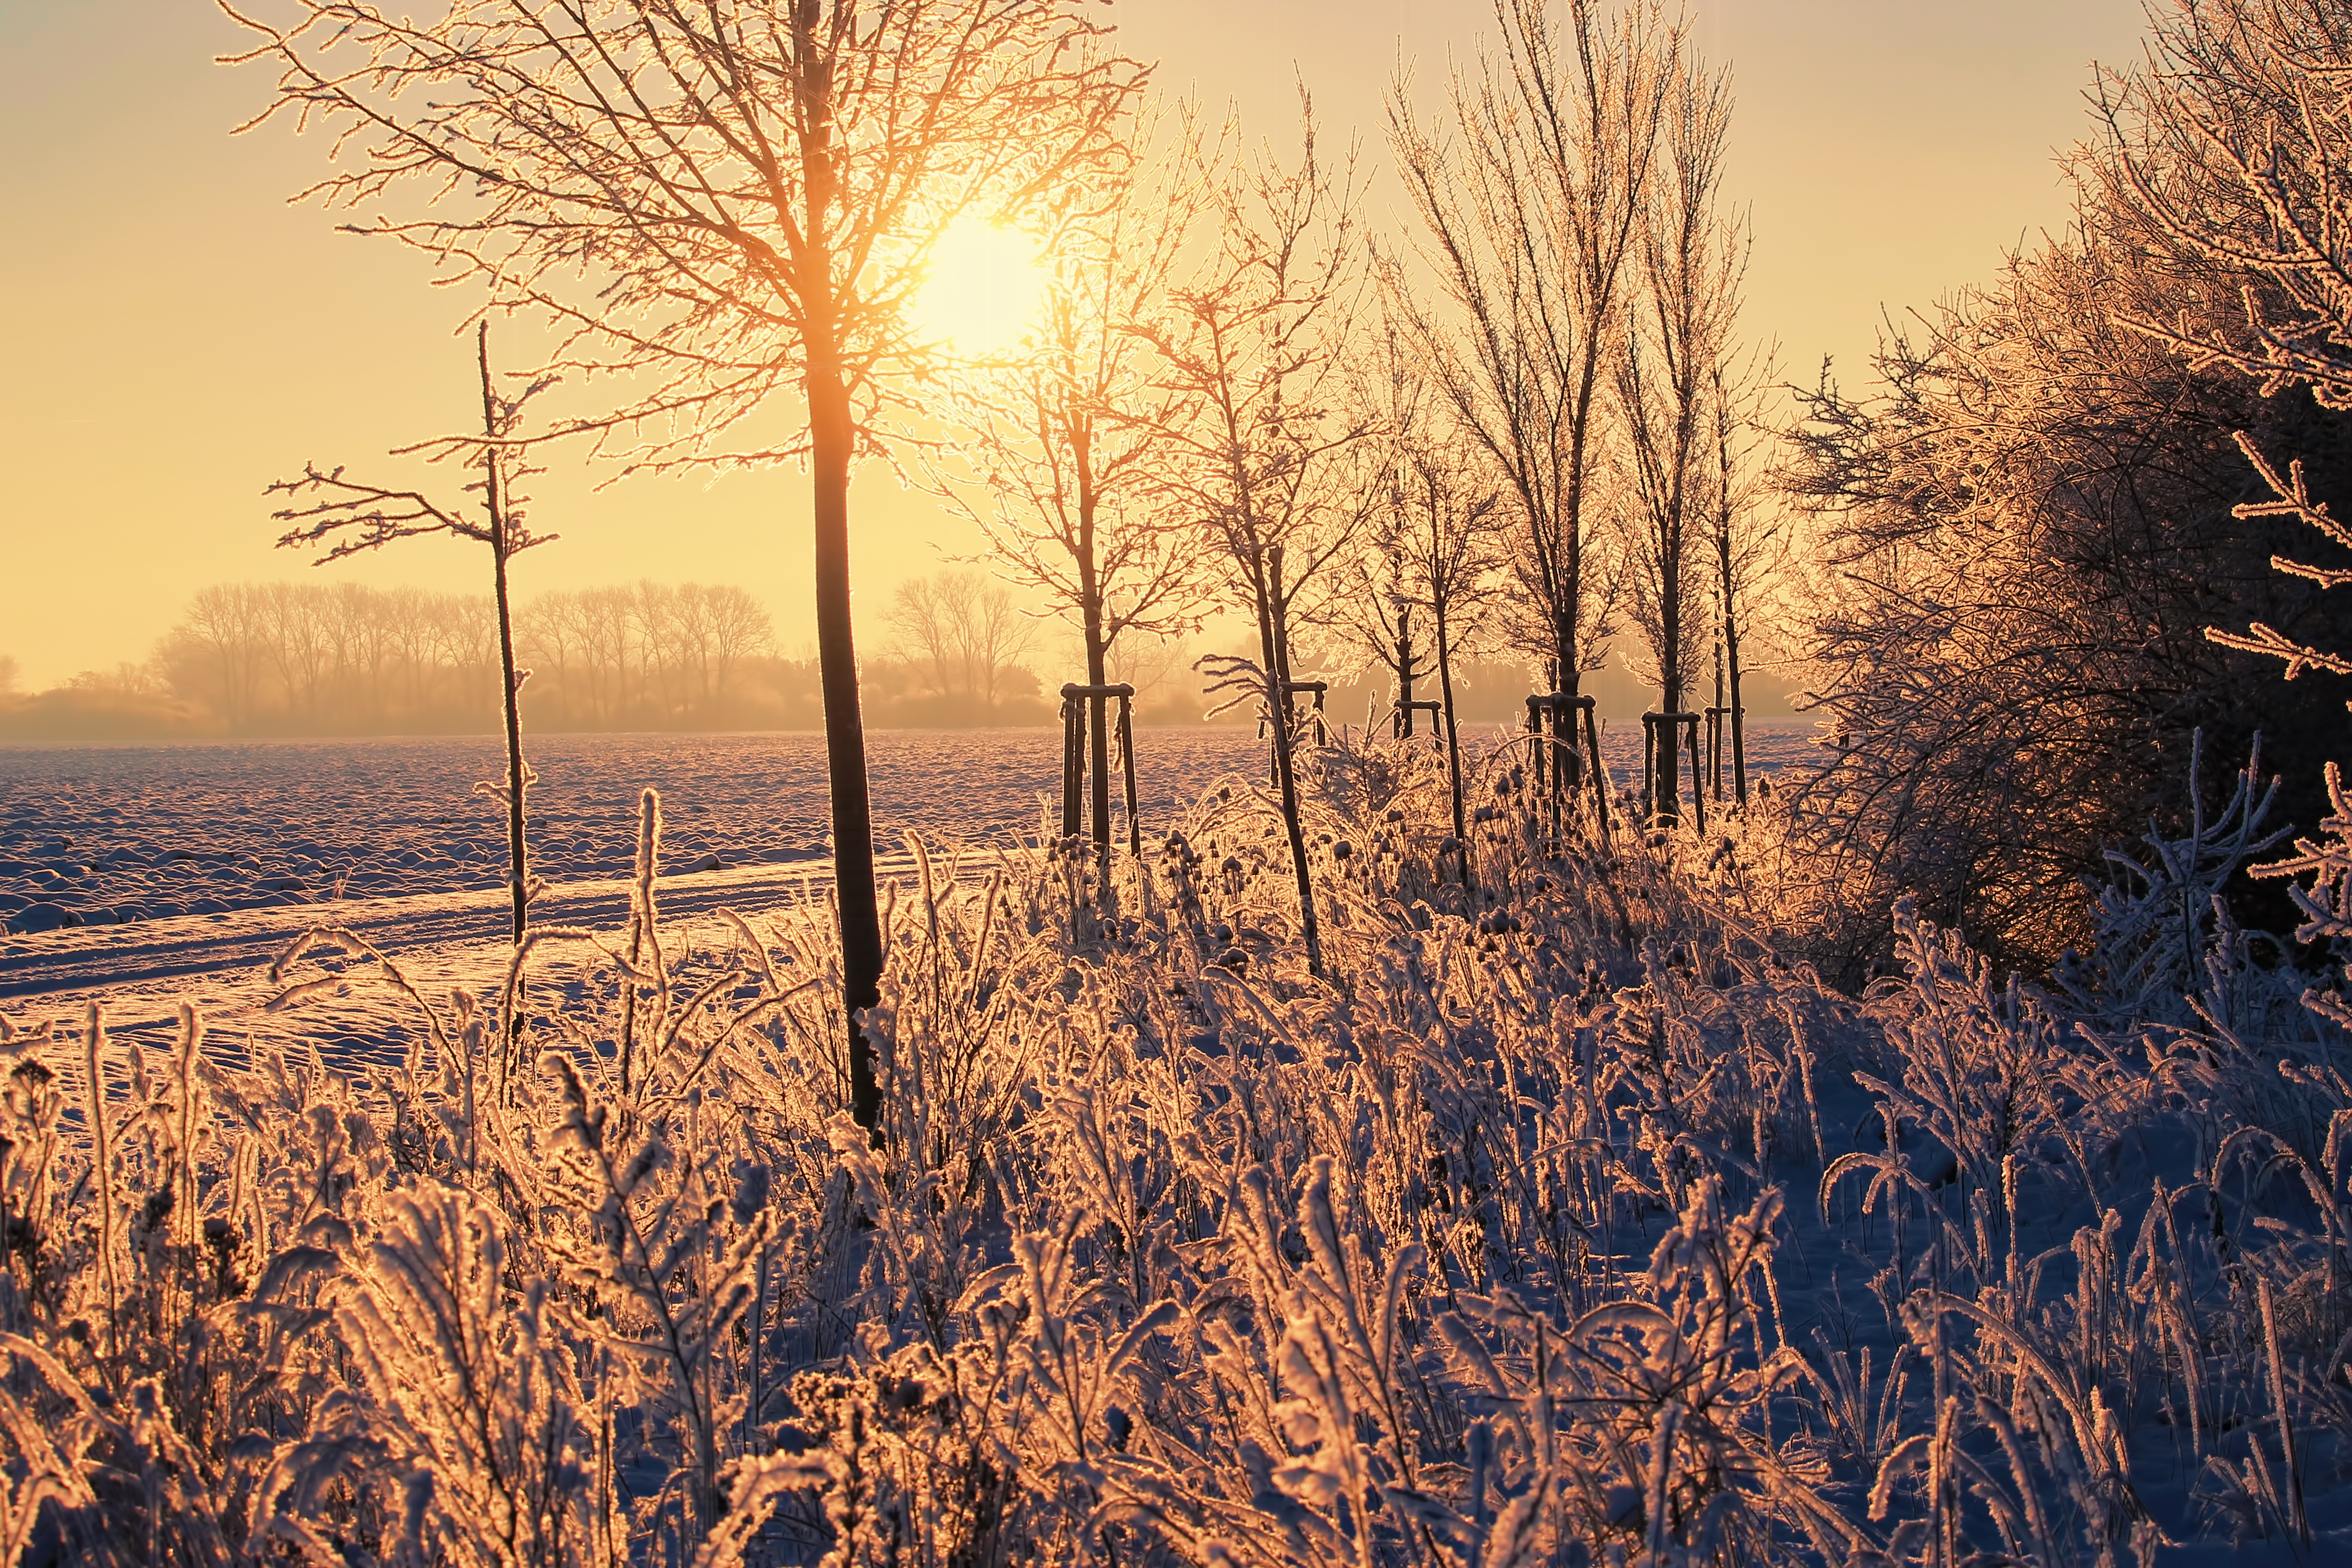
landscape, tree, nature, forest, branch, snow, winter, plant, fog, sunrise, sunset, sunlight, morning, frost, dawn, dusk, evening, autumn, season, trees, habitat, mood, winter sun, hoarfrost, morning sun, prettin, natural environment, atmospheric phenomenon, grass family, woody plant, elbaue, cold ice